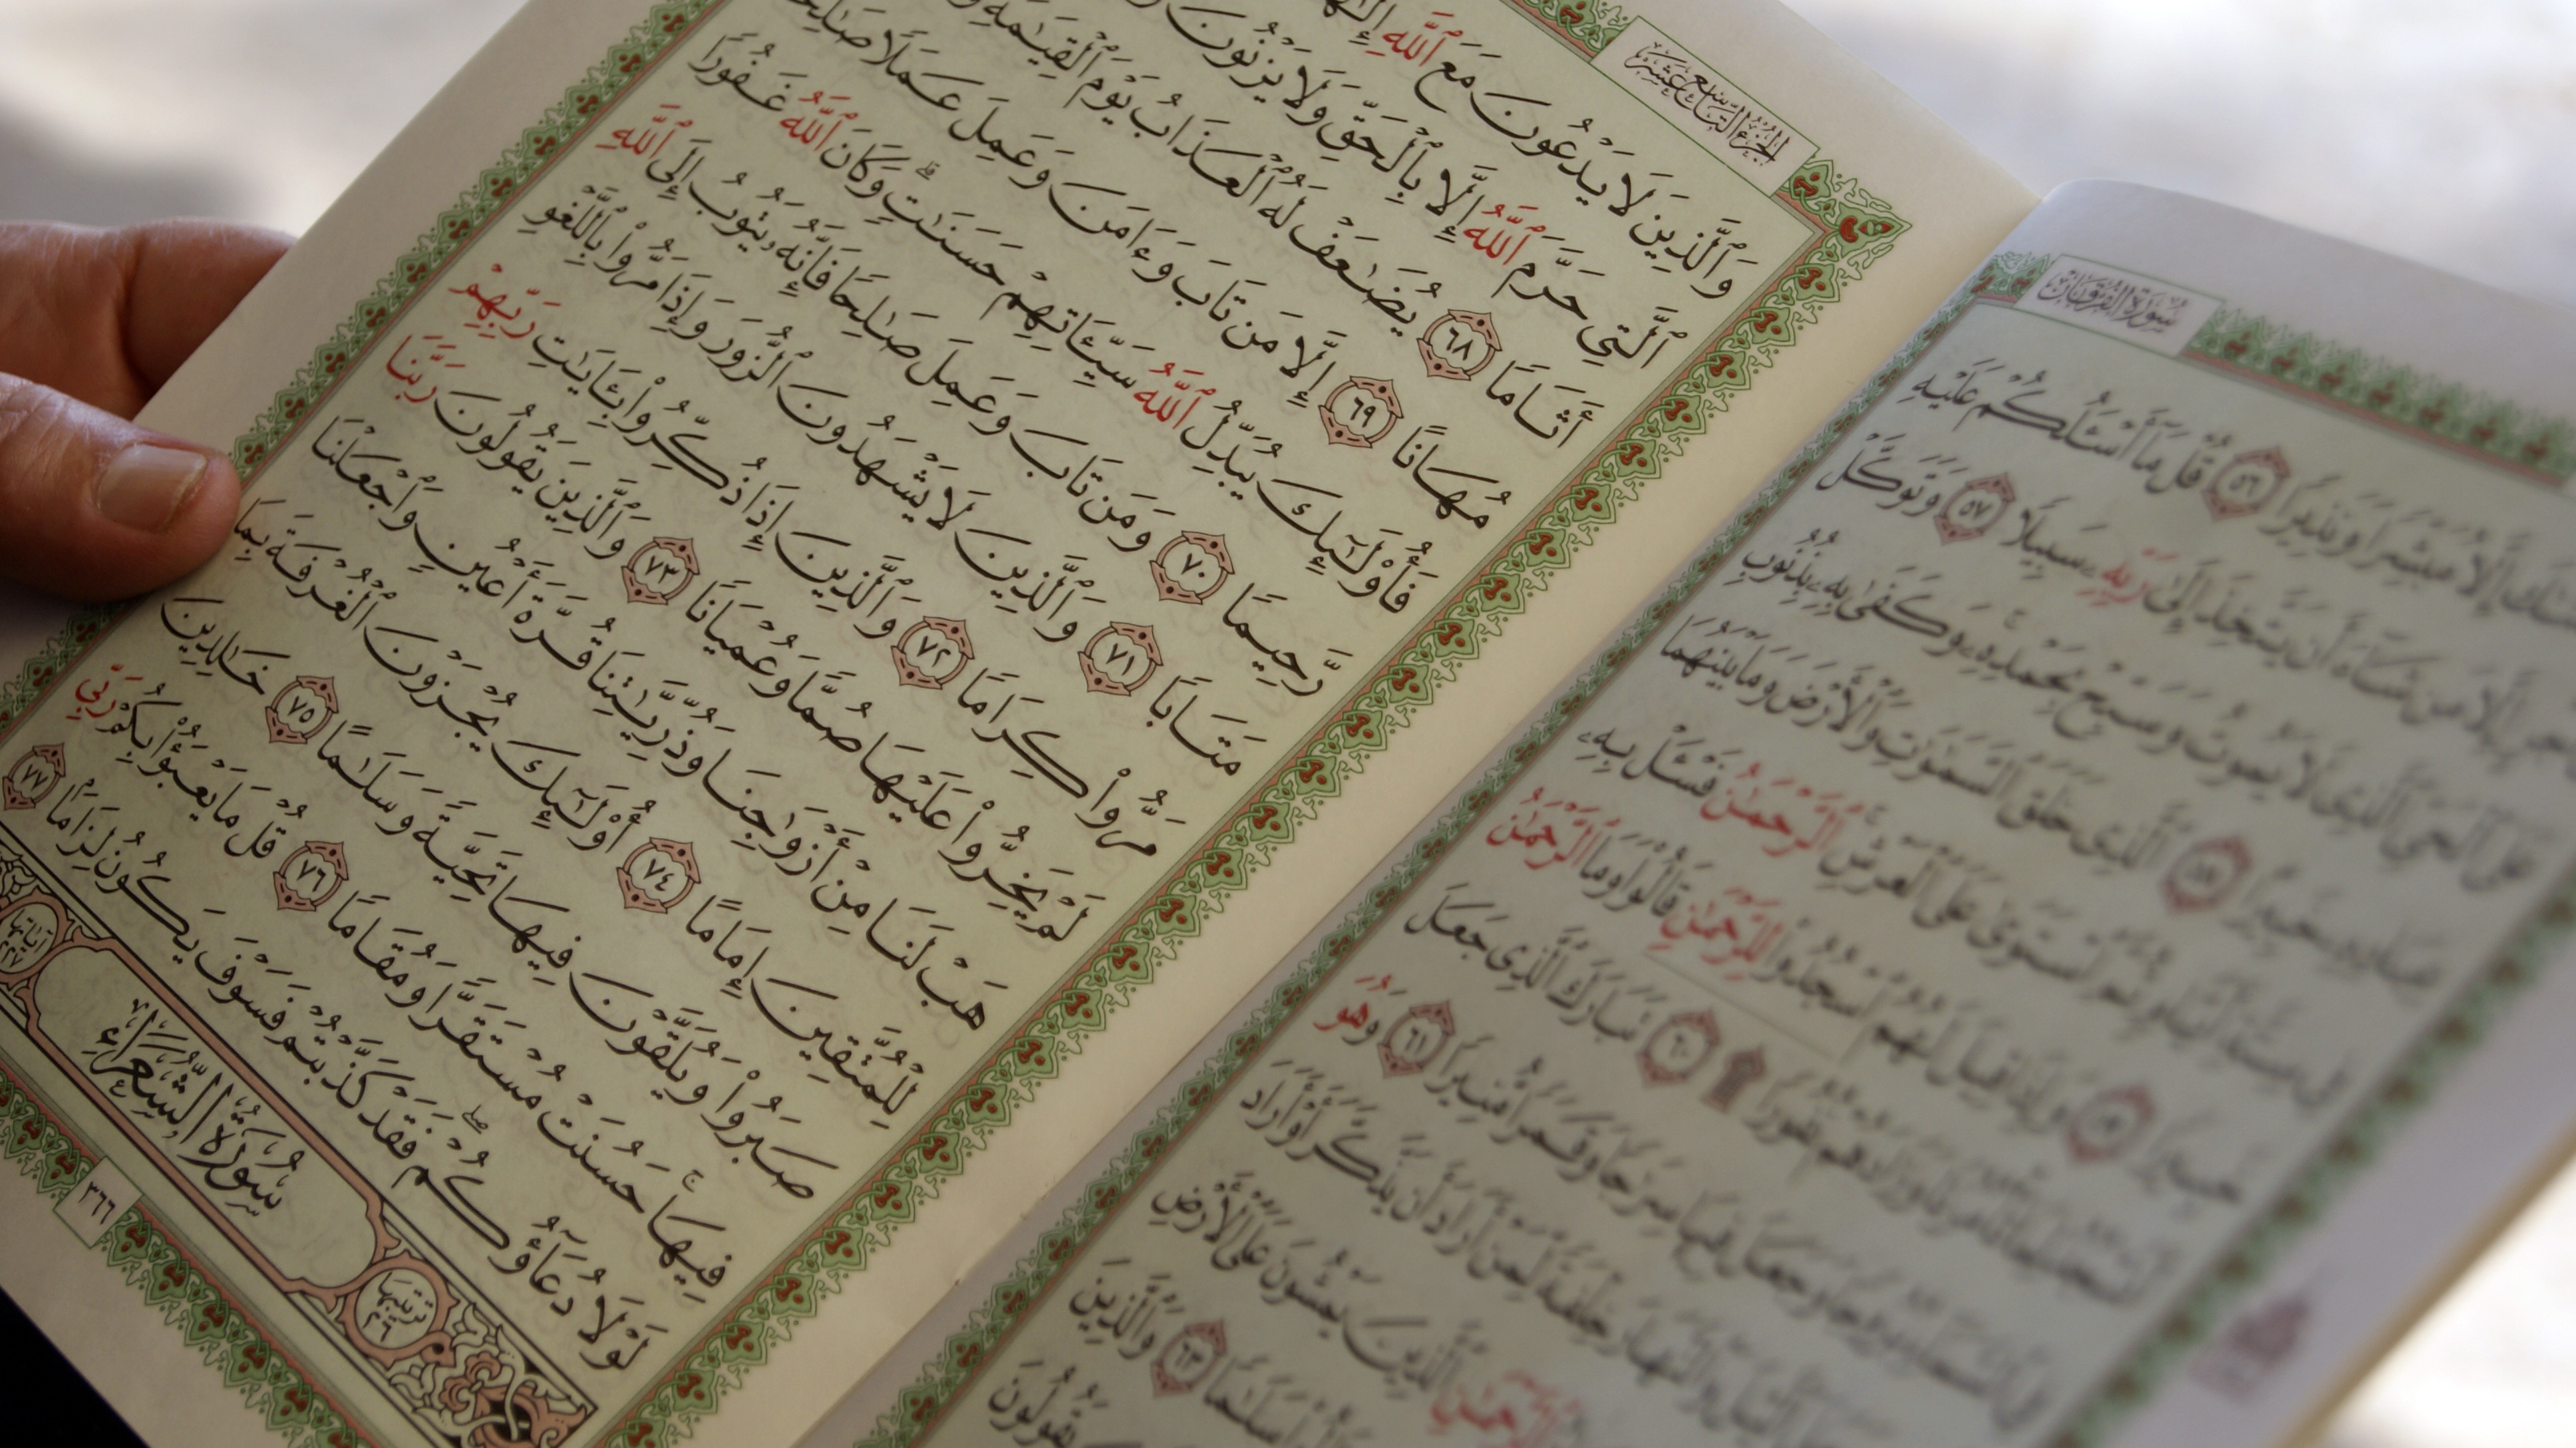
writing, hand, religion, art, text, handwriting, islam, mohammed, document, islamic, prophet, allah